Monsun Gruppe

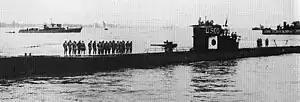
The former "U-511" after being presented to Japan as IJN "RO-500".

The idea of stationing U-boats in Malaya and the East Indies for operations in the Indian Ocean was first proposed by the Japanese in December 1942. As no supplies were available at either location, the idea was turned down, although a number of U-boats operated around the Cape of Good Hope at the time. A few days after "Cappellini" reached the East Indies, "U-511" became the first U-boat to complete the voyage. This boat carried the Japanese naval attache Admiral Naokuni Nomura from Berlin to Kure. The boat was given to Japan as "RO-500"; its German crew returned to Penang to provide replacement personnel for the main submarine base being established at a former British seaplane station on the west coast of the Malayan Peninsula. A second base was established at Kobe; small repair bases were located at Singapore, Jakarta, and Surabaya. As part of the dispersal of U-boat operations following heavy losses in the North Atlantic in early 1943, Wilhelm Dommes was ordered to sail his "U-178" from his operating area off South Africa to assume command at Penang.